Tammy Pustilnick

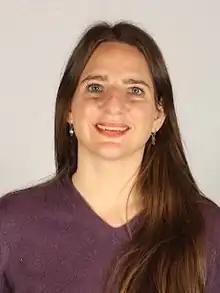

Tammy Solange Pustilnick Arditi (born 20 November 1986) is a Chilean lawyer and scholar who was elected as a member of the Chilean Constitutional Convention.